David Murray (educator)

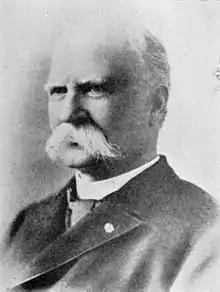

was an American educator and government adviser in Meiji period Japan.